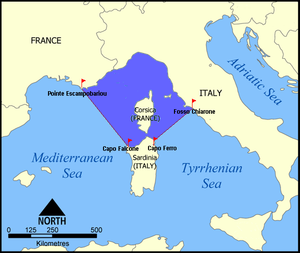
L'Accord relatif à la création en Méditerranée d'un sanctuaire pour les mammifères marins : Sanctuaire Pelagos, est un espace maritime de 87 500 km² faisant l’objet d’un accord entre l’Italie, Monaco et la France pour la protection des mammifères marins qui le fréquentent.